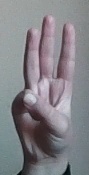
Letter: thaa